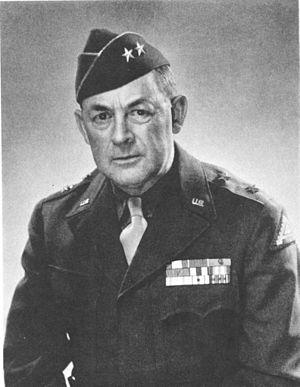
« The class the stars fell on », en français « La promotion sur laquelle les étoiles tombèrent », est une expression utilisée pour décrire la promotion d’officiers de 1915 de l’Académie militaire de West Point. Dans l’armée des États-Unis, les insignes des généraux sont composés de une à plusieurs étoiles. Sur les 164 diplômés de cette année-là, 59 atteignirent le grade de général, soit plus que n’importe quelle autre promotion de l’histoire de West Point, d’où cette expression. Deux atteignirent le grade de général de l’Armée. Il y eut aussi deux généraux, sept lieutenant-généraux, vingt-quatre major généraux et vingt-quatre brigadiers généraux. Dwight D. Eisenhower, l’un des généraux 5 étoiles, devint le 34ᵉ président des États-Unis.